Dana Jones (politician)

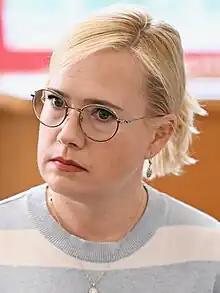
Jones in 2023

Dana Celeste Jones (born June 26, 1976) is an American politician who is a Democratic member of the Maryland House of Delegates from District 30A.